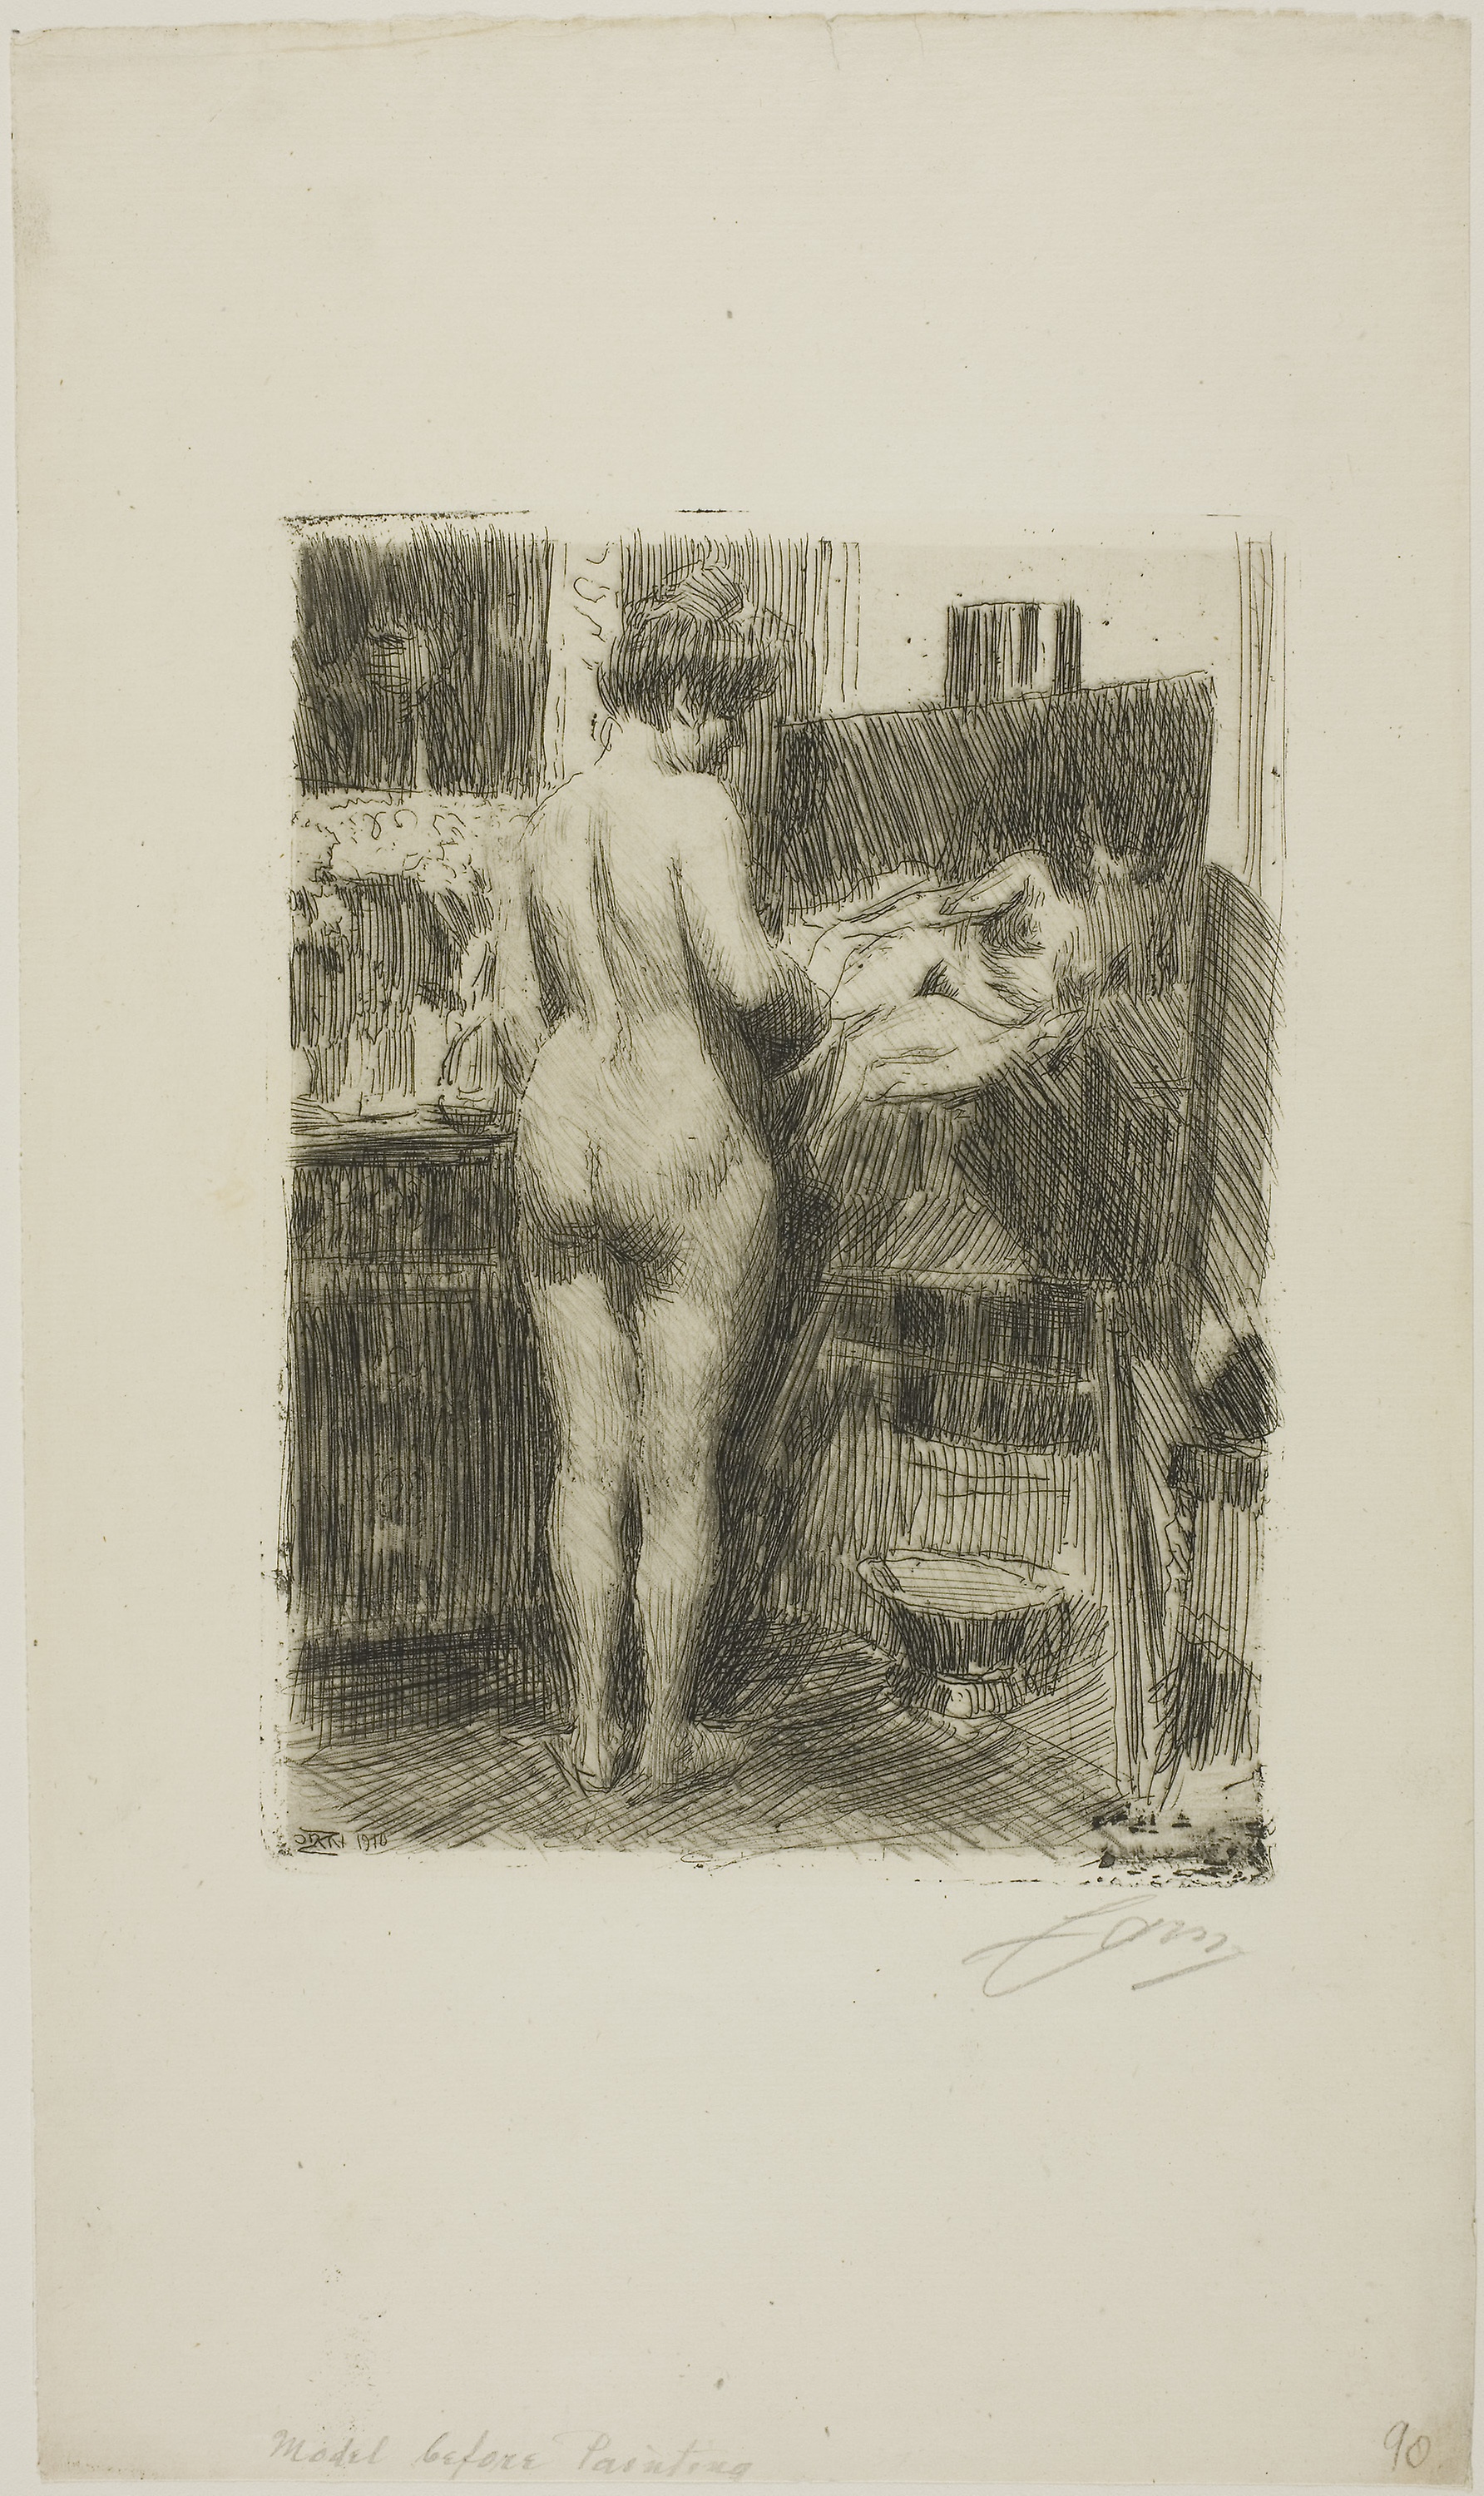
text, art, painting, drawing, artwork, modern art, history, visual arts, picture frame, portrait, printmaking